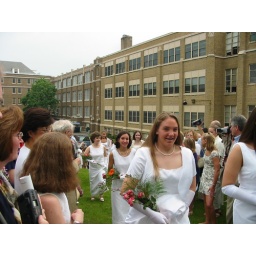
Climbing the hill to the grotto...which is not easy in heels and a white dress